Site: brandenburg
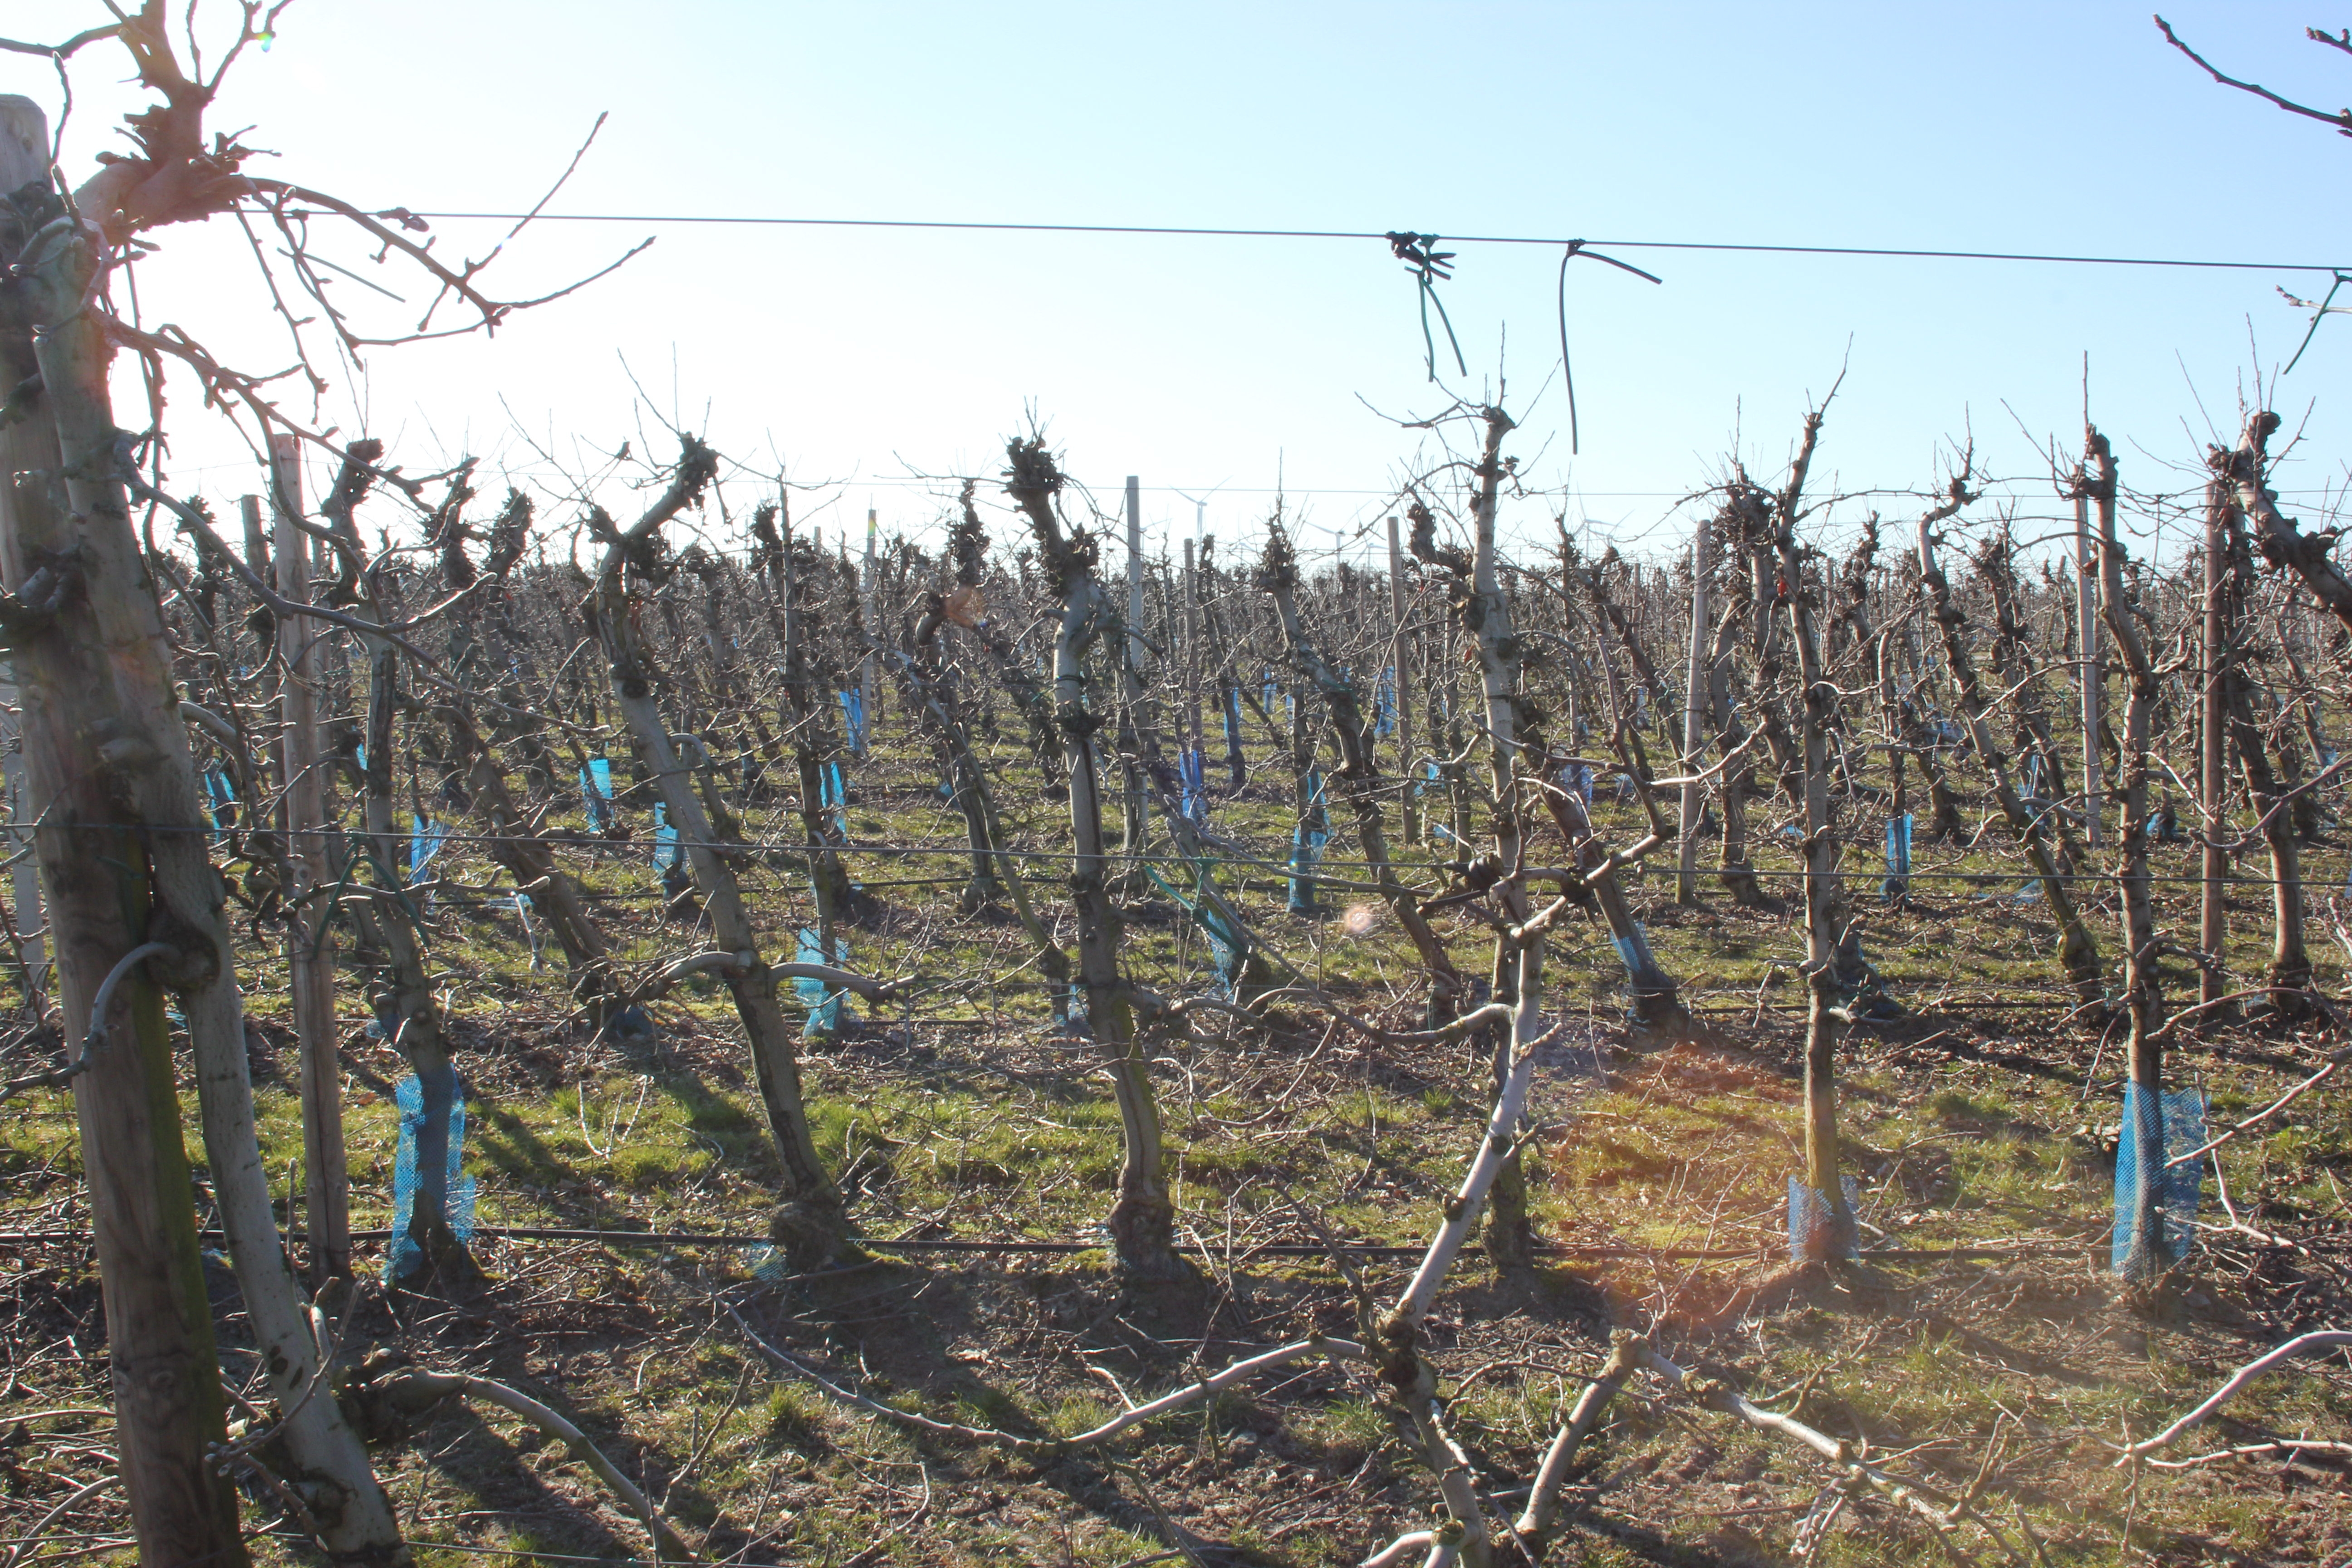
Growth stage (BBCH 03): Bud development